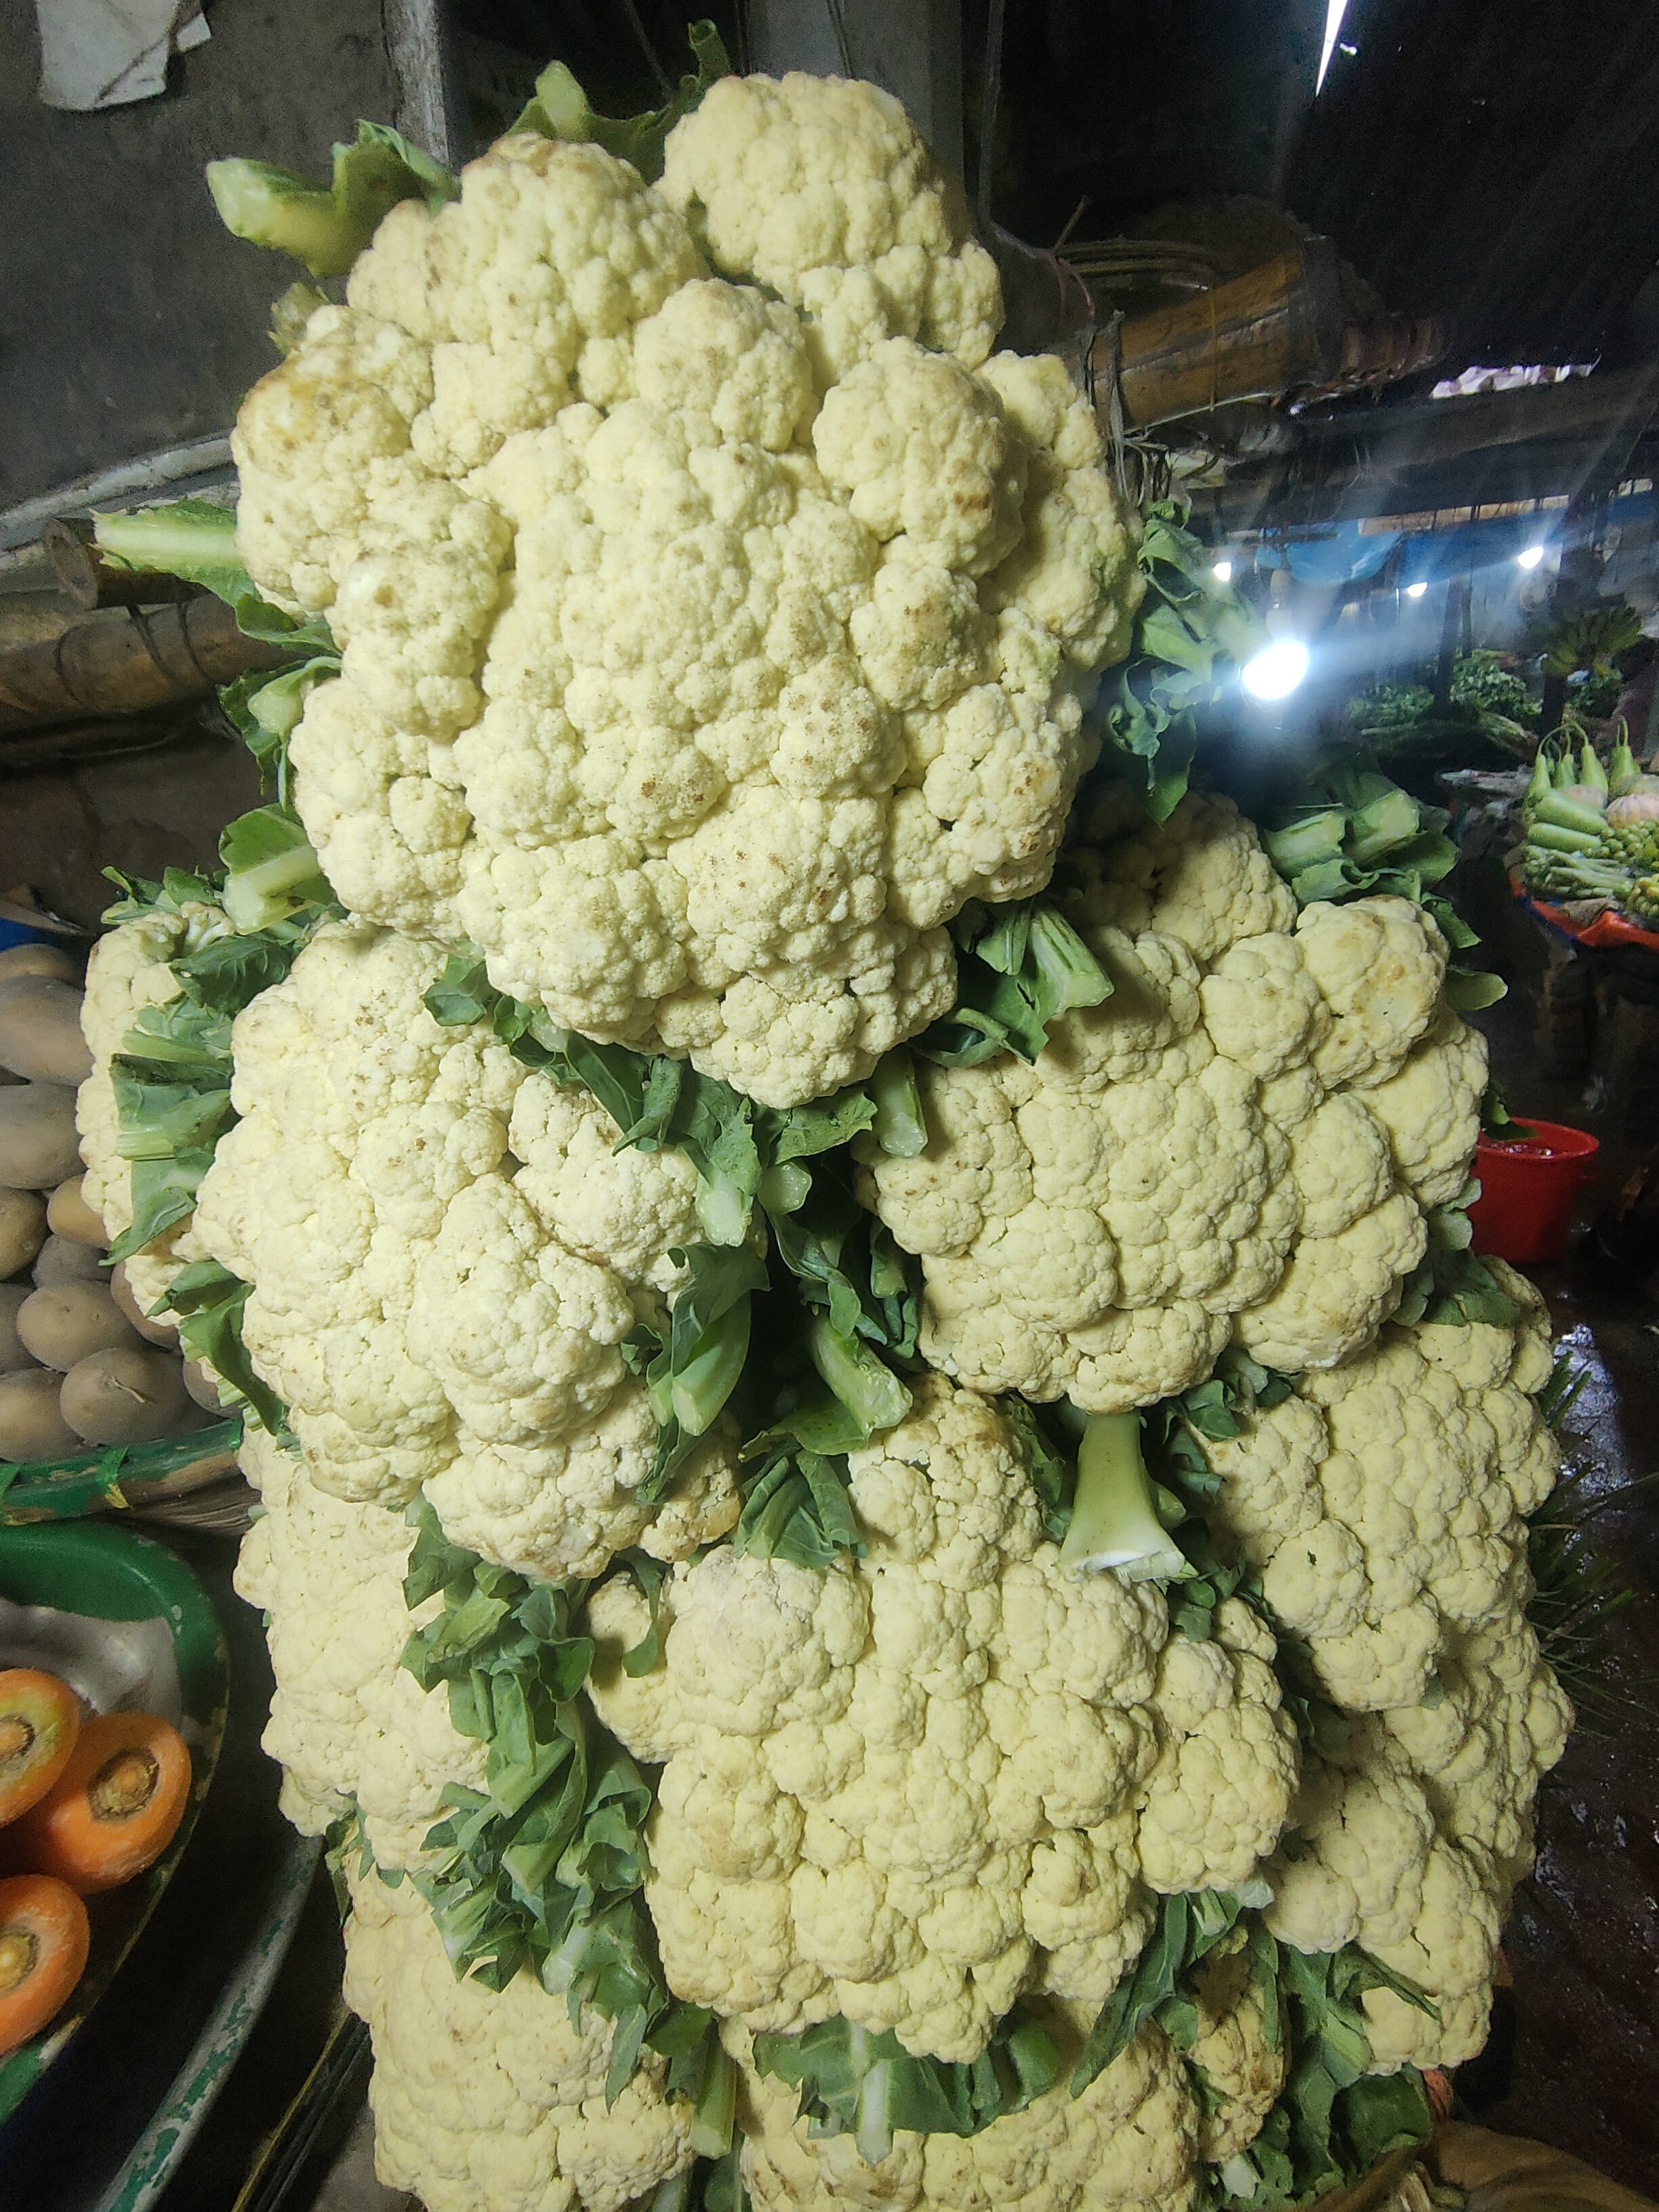
Label: Brassica oleracea